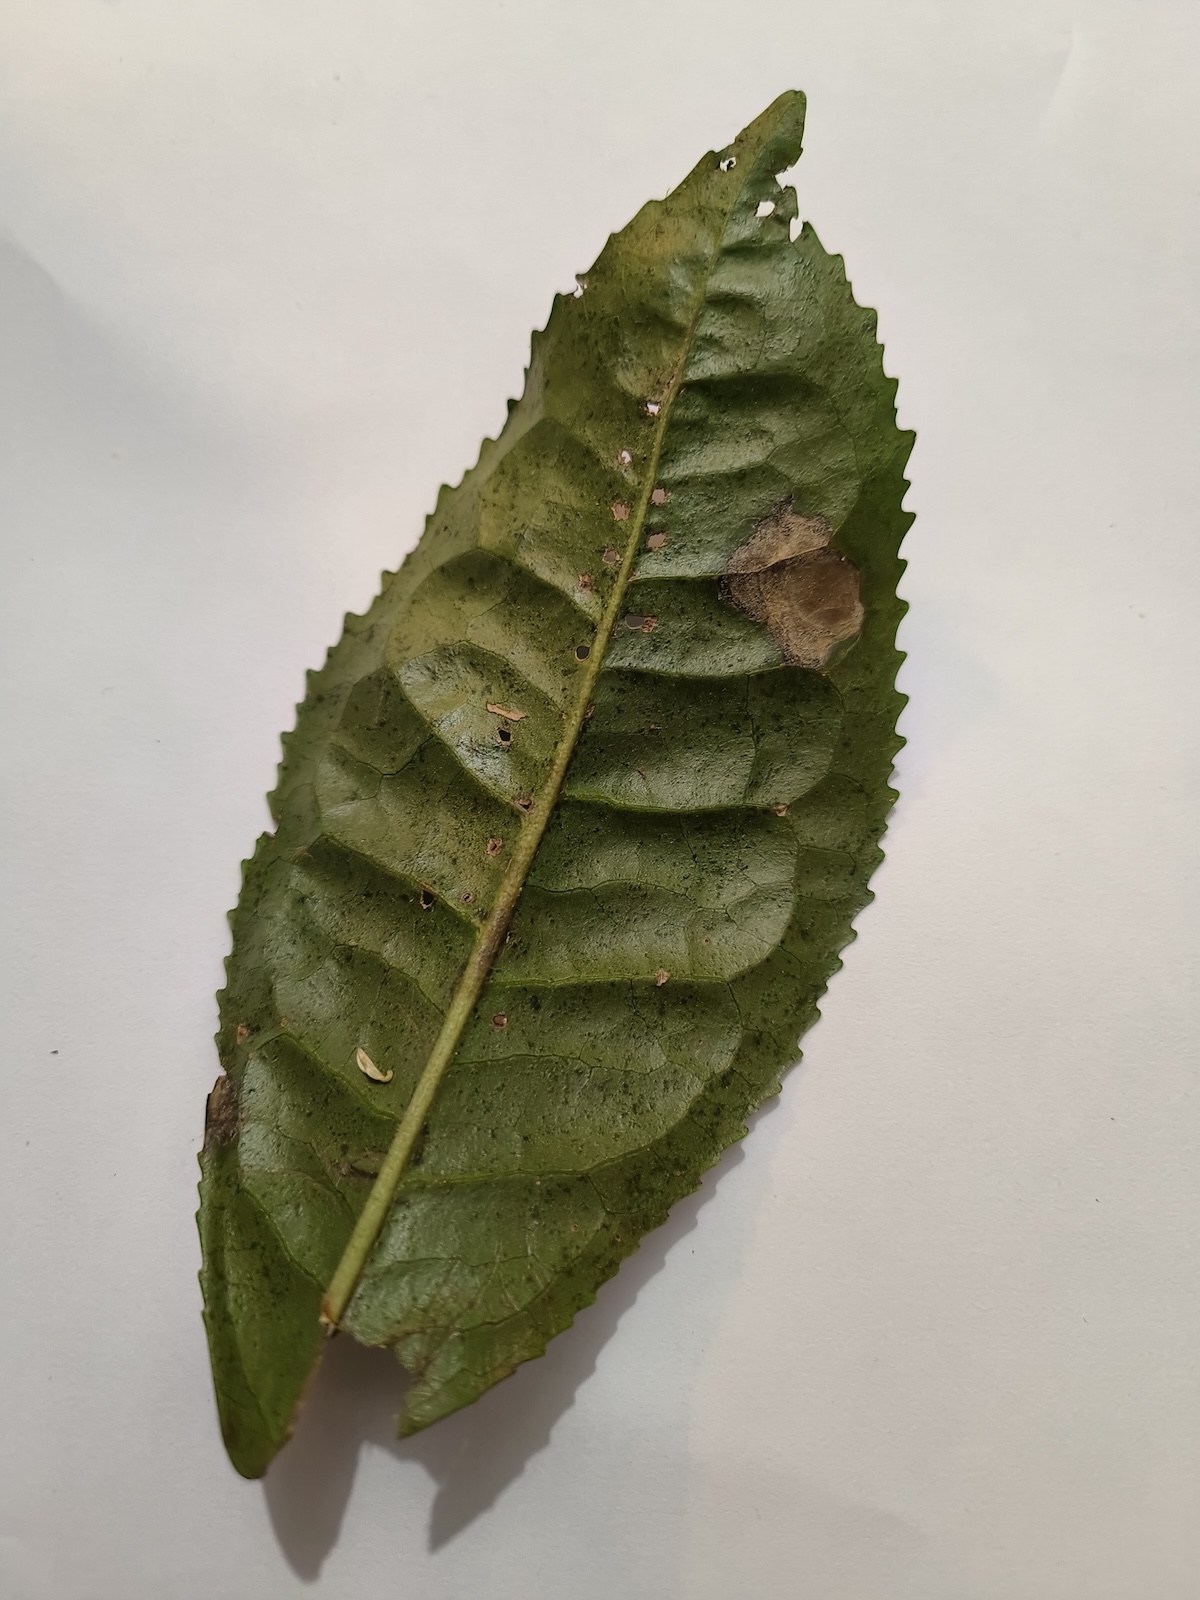
Label: Gray Blight